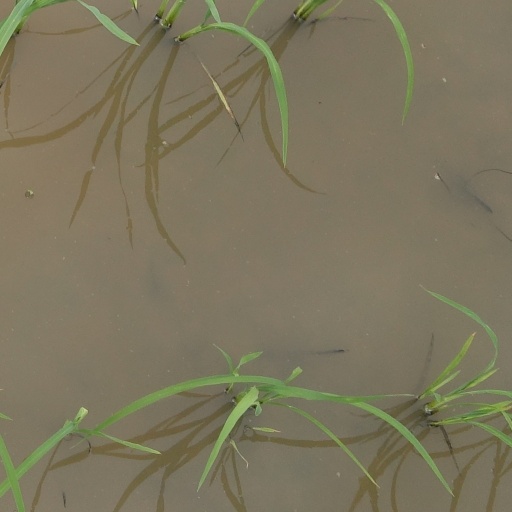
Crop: rice